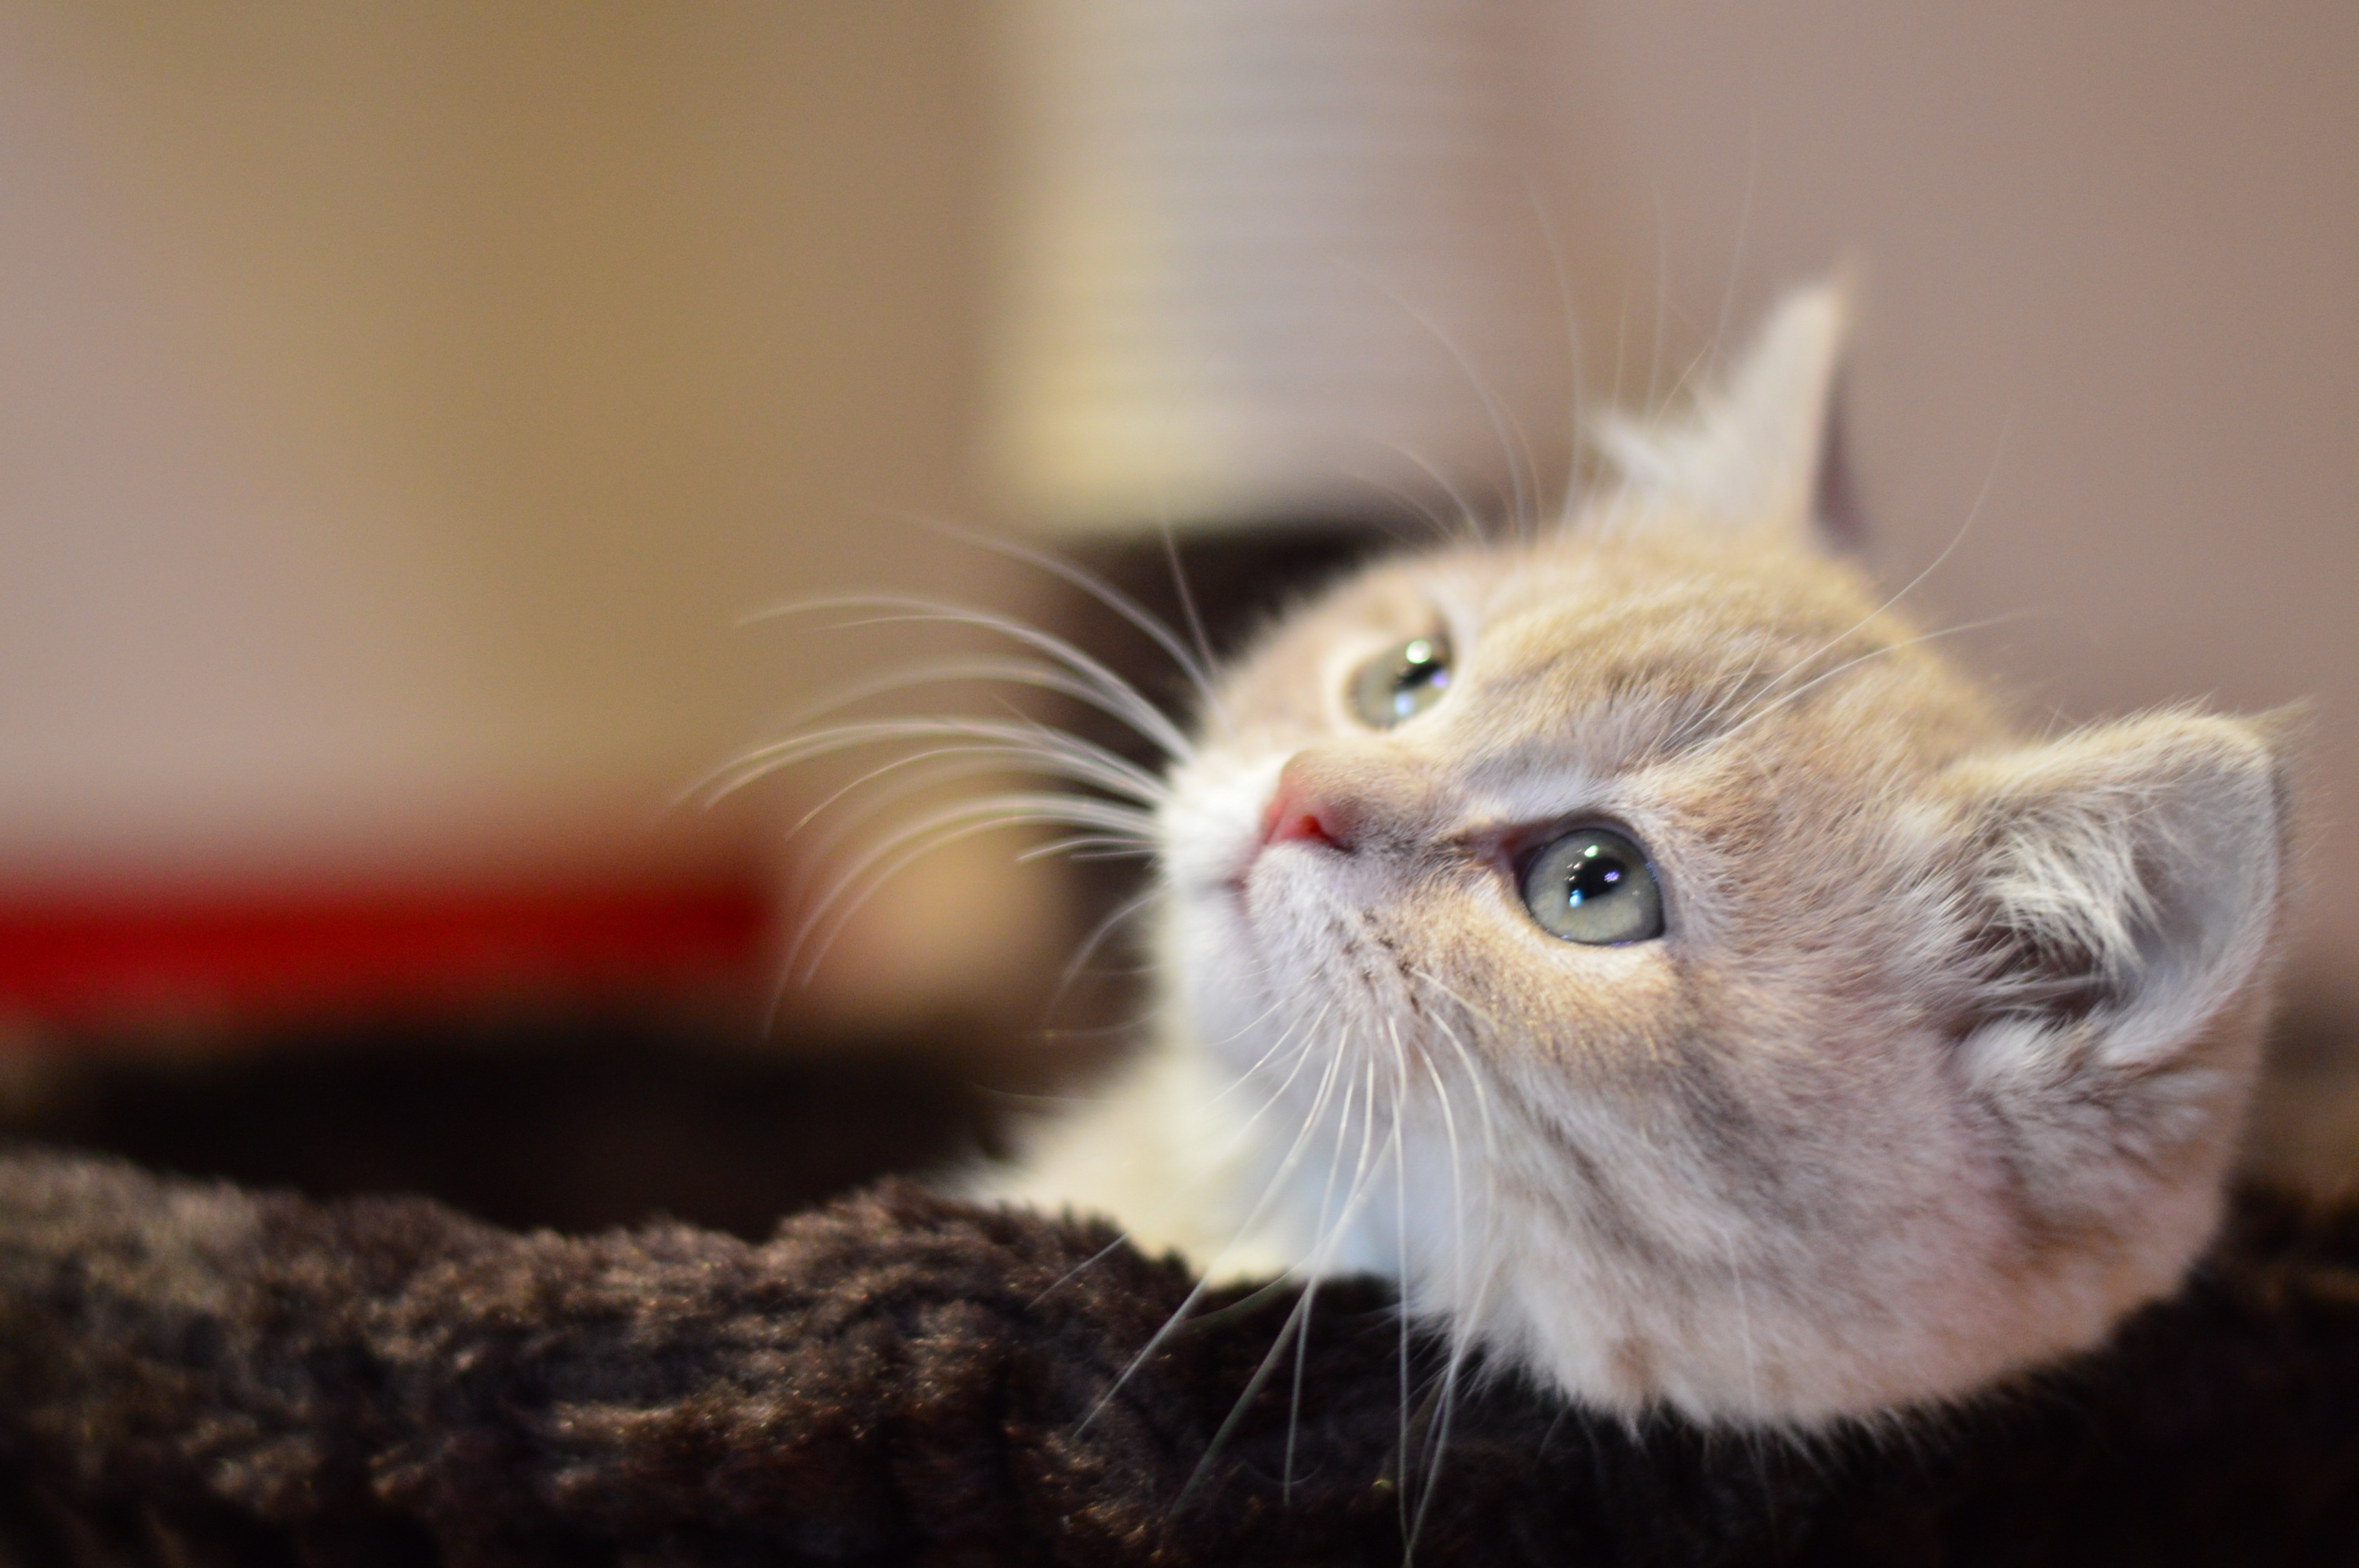
cute, kitten, cat, mammal, fauna, close up, pets, nose, whiskers, kitty, skin, vertebrate, small to medium sized cats, cat like mammal